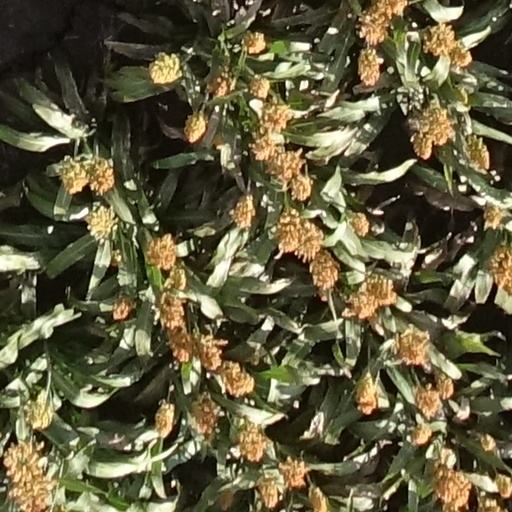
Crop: sorghum